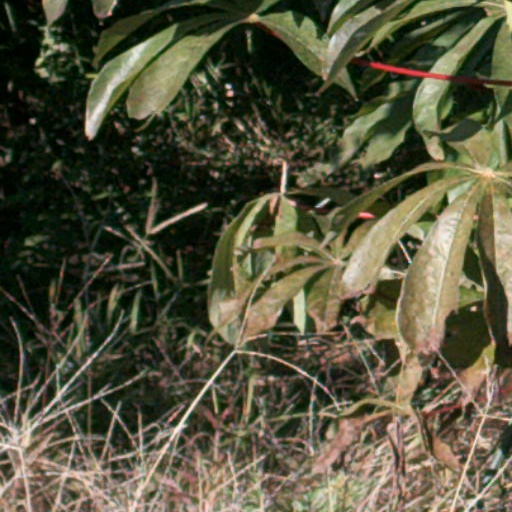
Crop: cassava